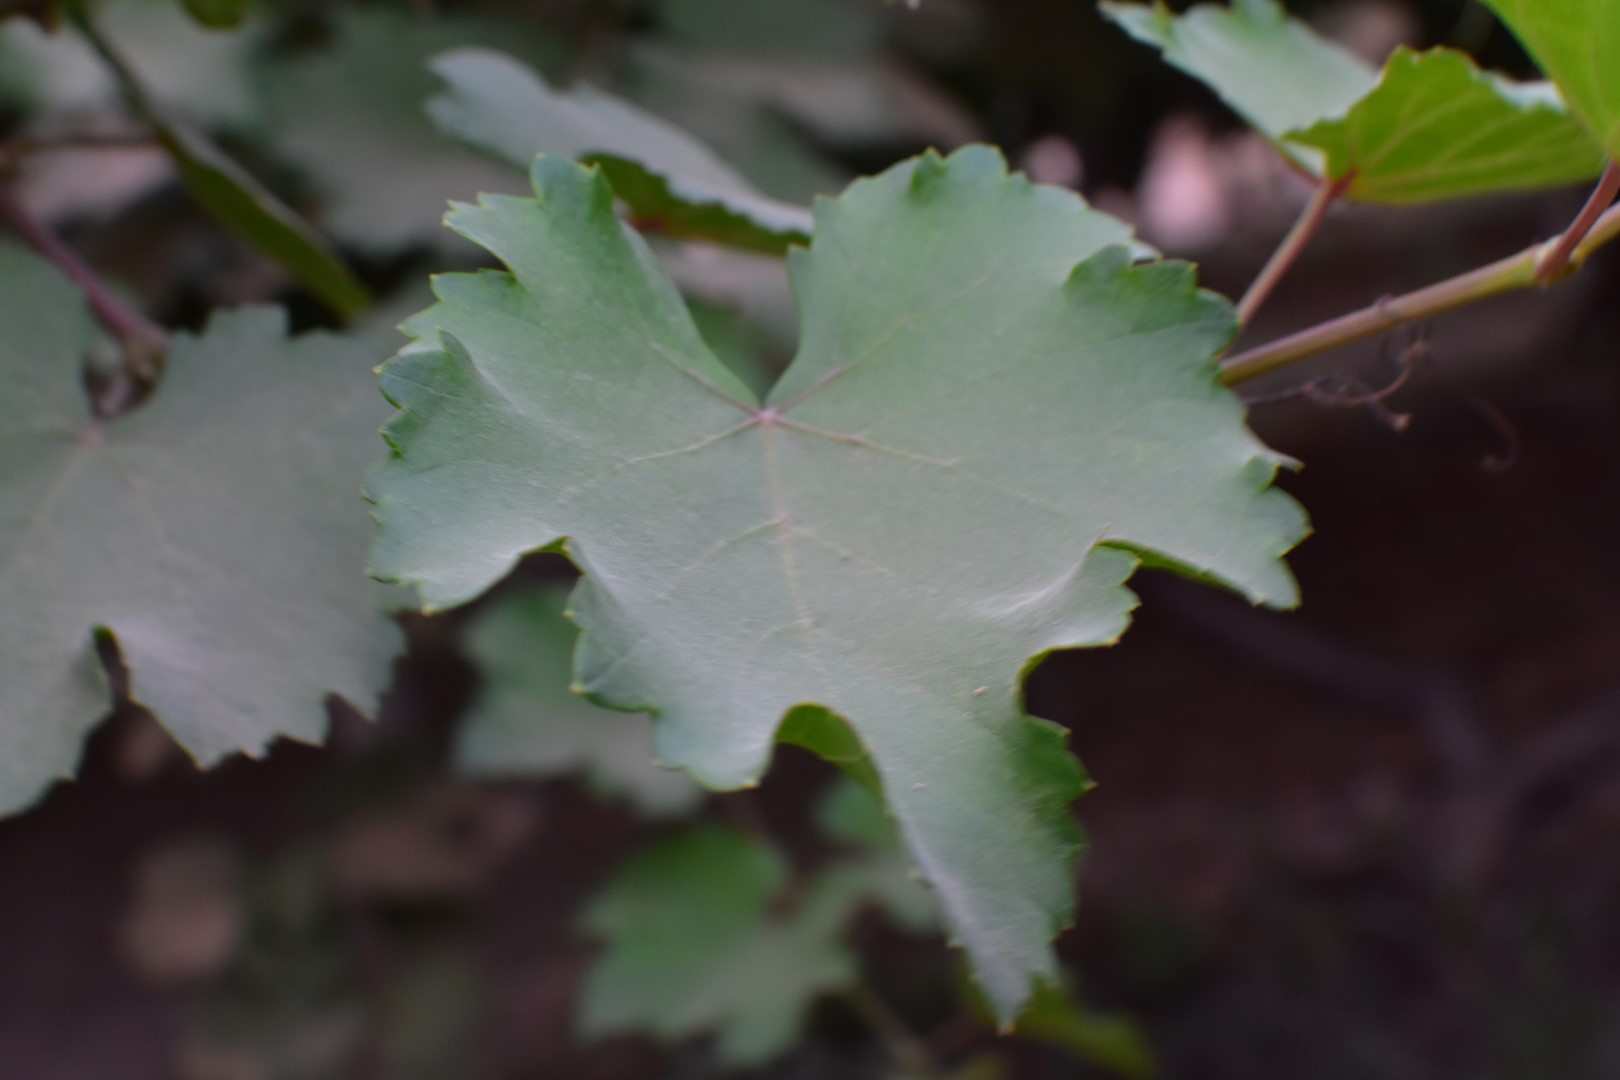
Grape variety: Kamali